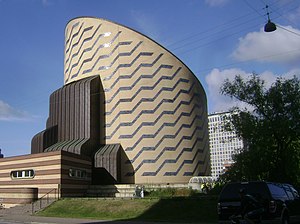
Knud Munk / Værker
Tycho Brahe Planetarium
Knud Bernhard Munk var en dansk arkitekt.